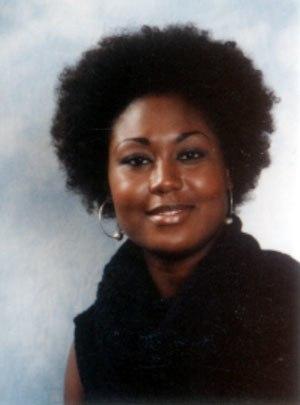
Photographie de Michele Magema - date inconnue
Michèle Magema est une artiste franco-congolaise, qui mêle dans sa pratique artistique vidéo, photographies, performances, dessins et installations. Michèle est une des premières artistes femme congolaise de sa génération à maintenir une carrière internationale.